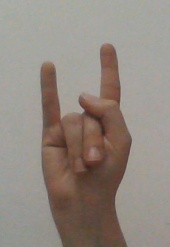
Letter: la